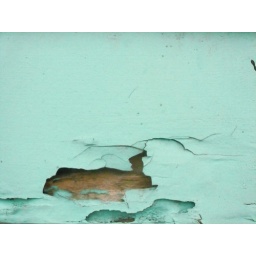
crack in a wooden wall texture